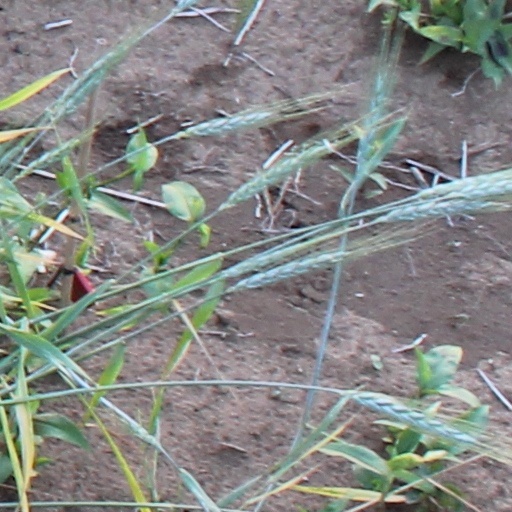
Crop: wheat